Ohio State Route 368

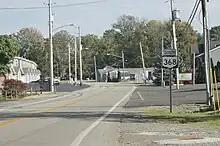
Looking southbound on SR 368 from its terminus on Seminole Island

SR 368 is located exclusively in northwestern Logan County. About 3,100 vehicles travel on SR 368 on average each day.